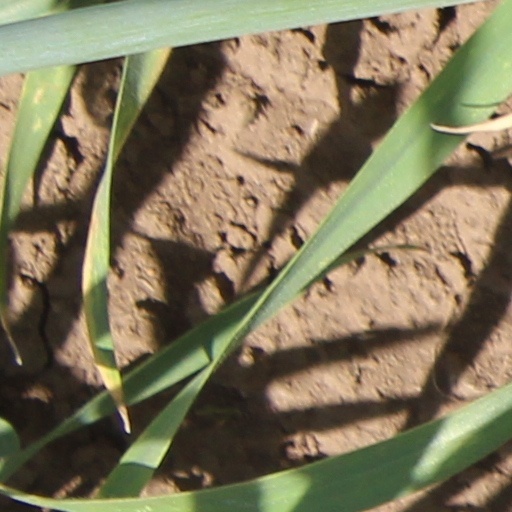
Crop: wheat